Knox Grammar School

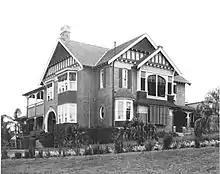
'Earlston' (now Gillespie Heritage House),

Knox Grammar School was established on Sydney's North Shore in 1924, by the Presbyterian Church. The school was named after John Knox, the 16th century Scottish reformer, who planned a network of schools in every church parish.